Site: brandenburg
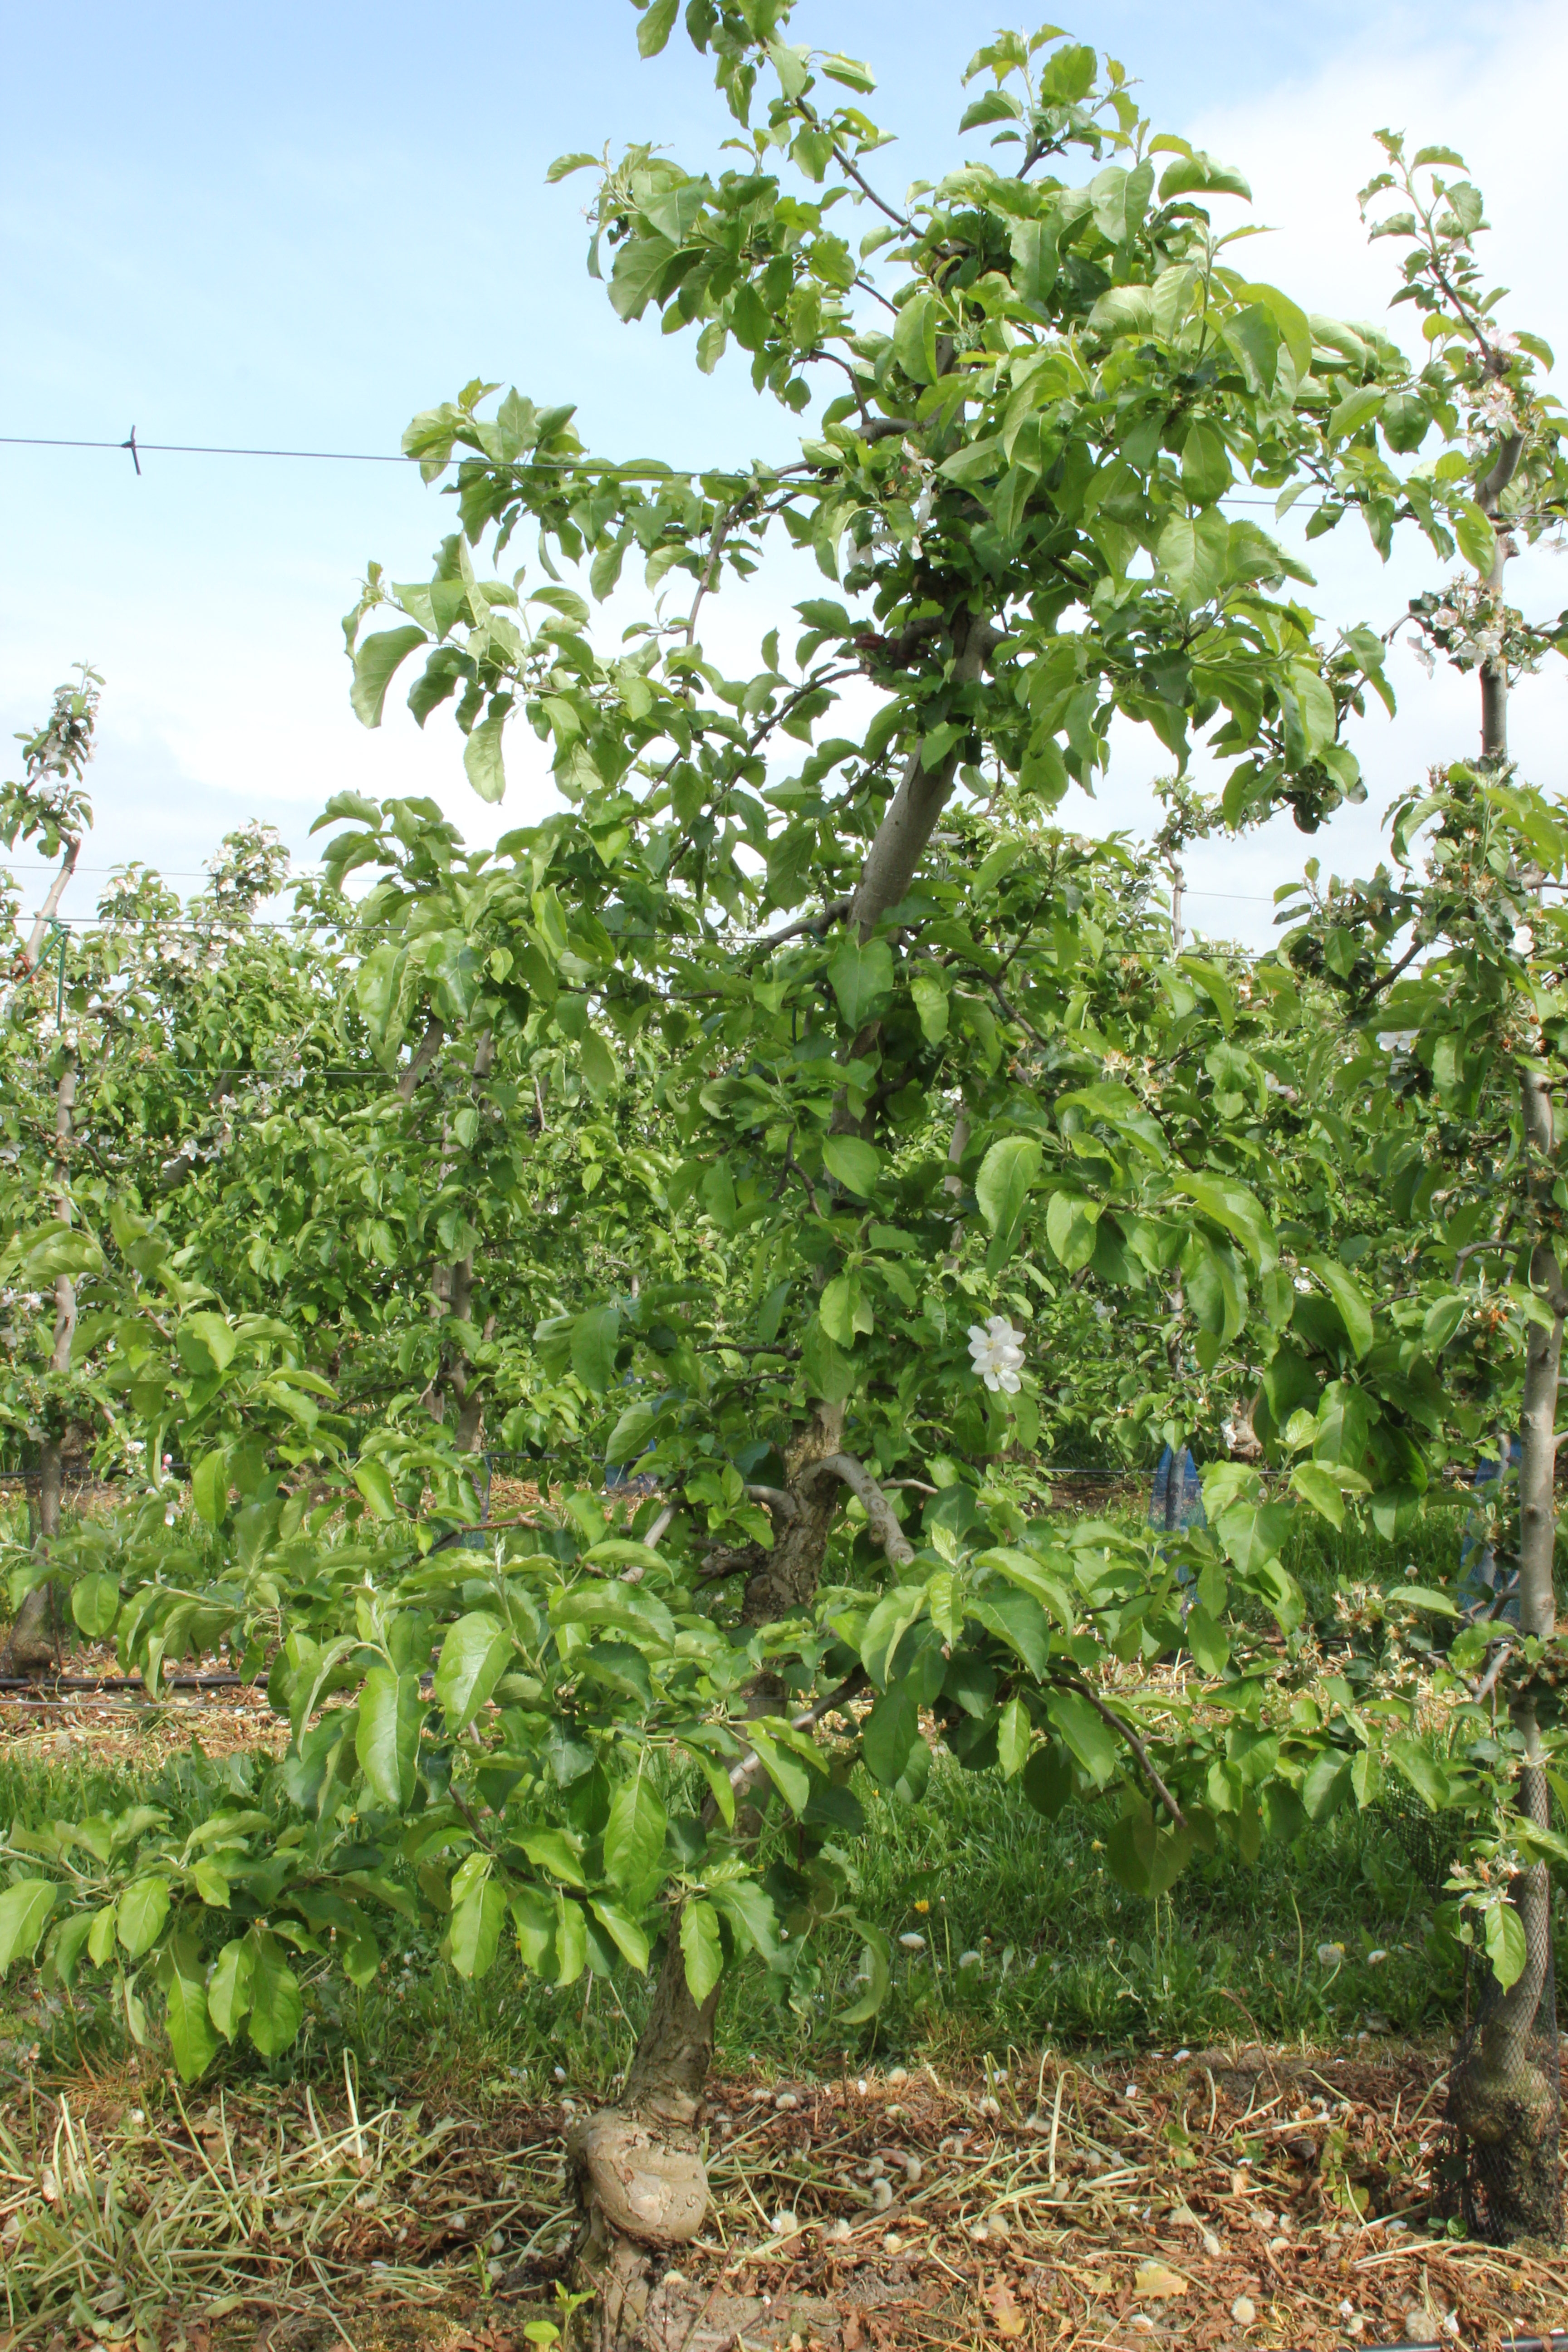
Growth stage (BBCH 67): Flowering